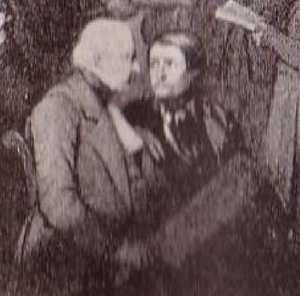
Eugène Rousseau était un joueur d'échecs français qui fut le plus fort joueur d'échecs à La Nouvelle-Orléans dans la première moitié des années 1840. Il a donné son nom au gambit Rousseau.